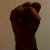
The image shows a hand gesture representing the letter 'S' in Indian Sign Language.